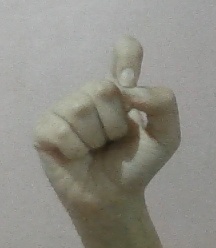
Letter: fa